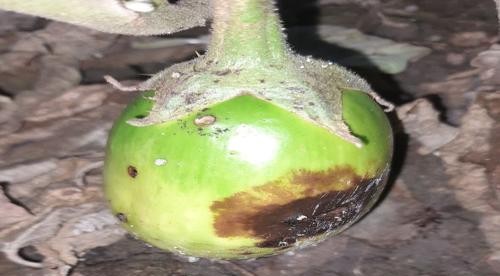
Label: Phomopsis Bright